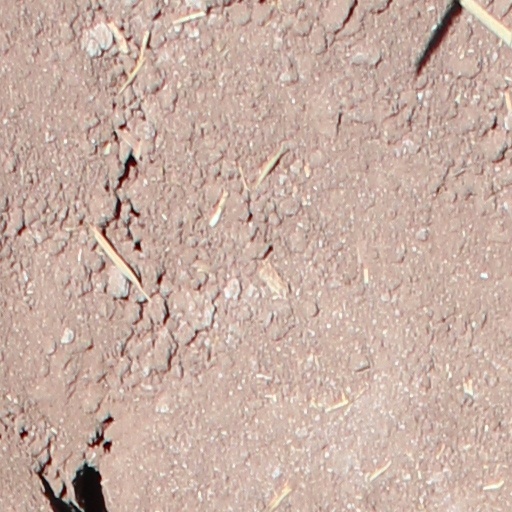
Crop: wheat